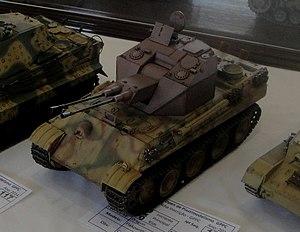
Le Flakpanzer Coelian était un projet de canon anti-aérien auto-propulsé développé par Rheinmetall pendant la Seconde Guerre mondiale pour les forces armées allemandes. Il était destiné à être armé de deux canons 3,7 cm FlaK 43 dans une tourelle rotative et entièrement close et sur le châssis d'un Panther, mais n'a pas été construit avant la fin de la guerre en Europe.